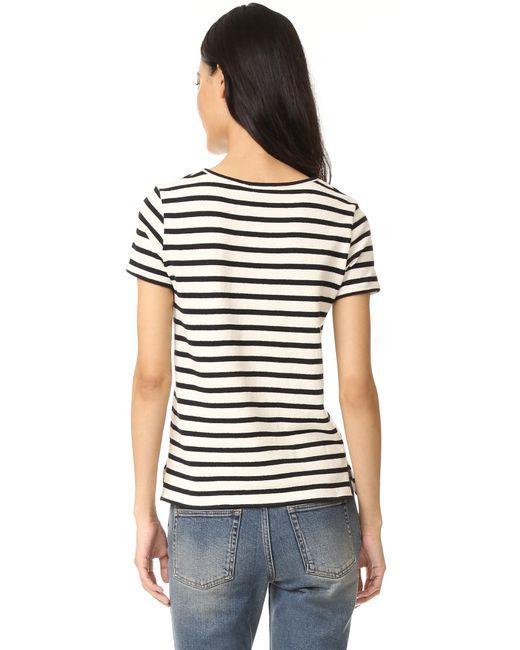
weiß mit bkack Streifen kurzarm freizeithemd